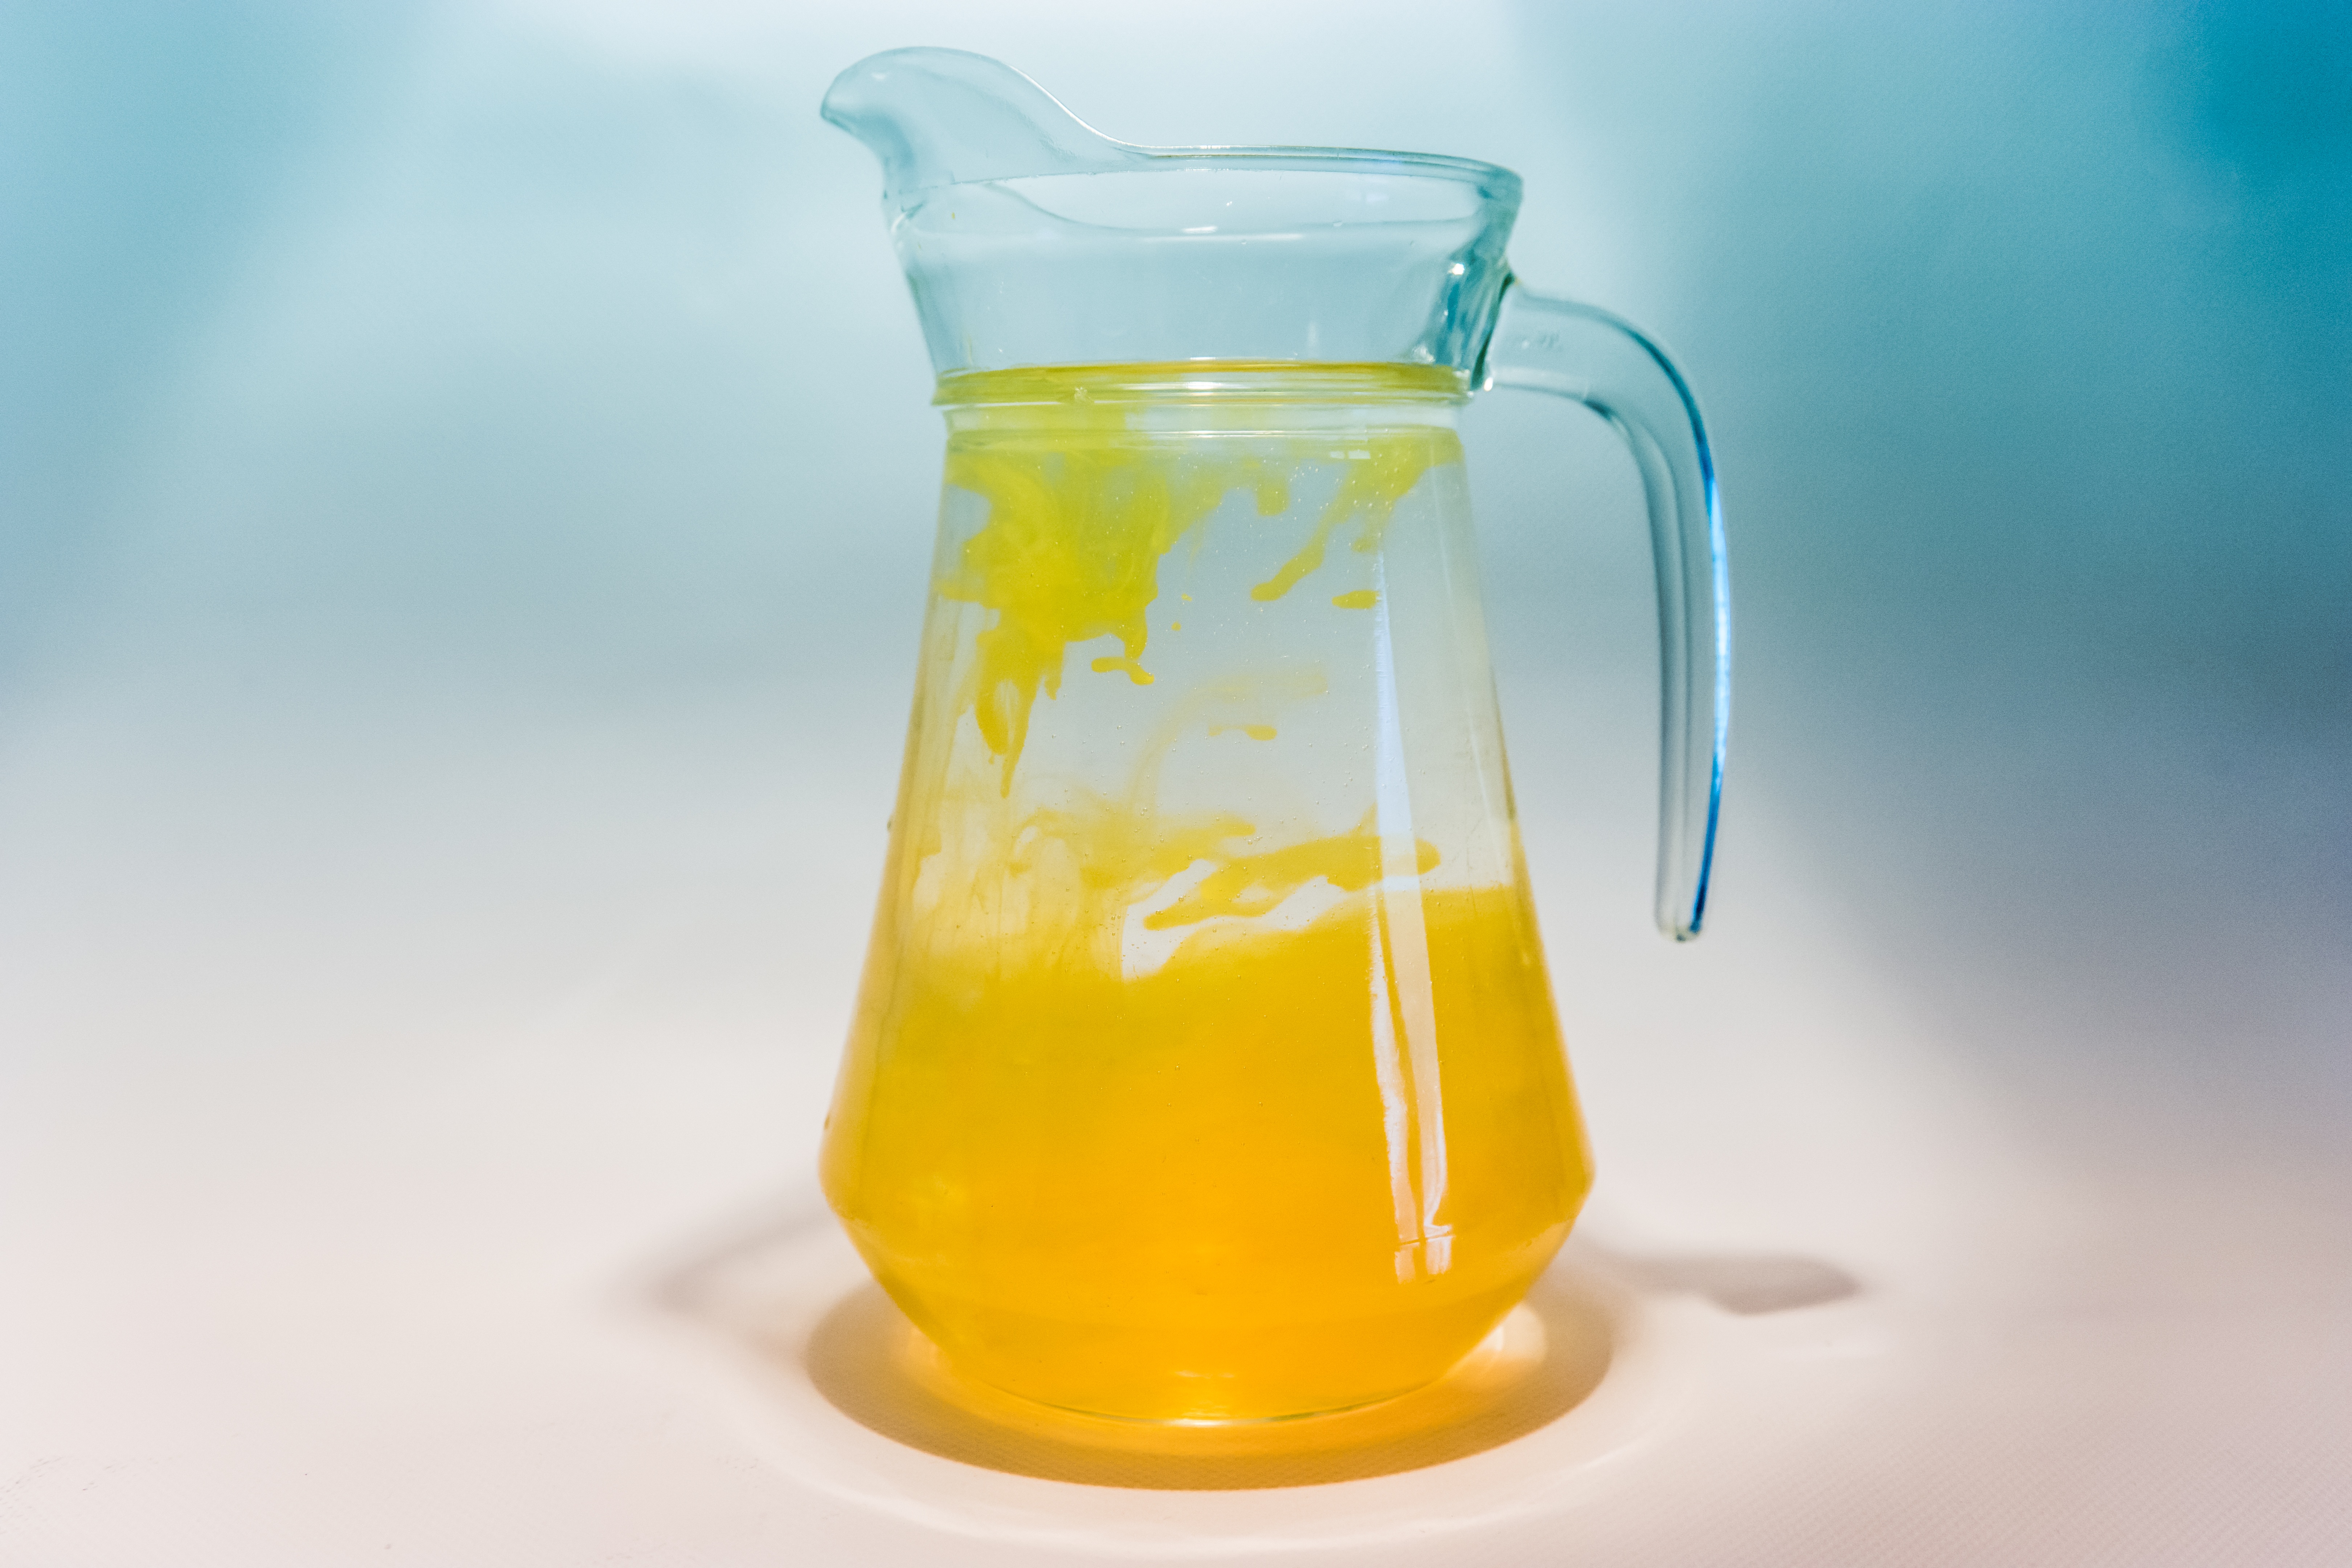
glass, food, produce, color, lemonade, drink, bottle, yellow, juice, pitcher